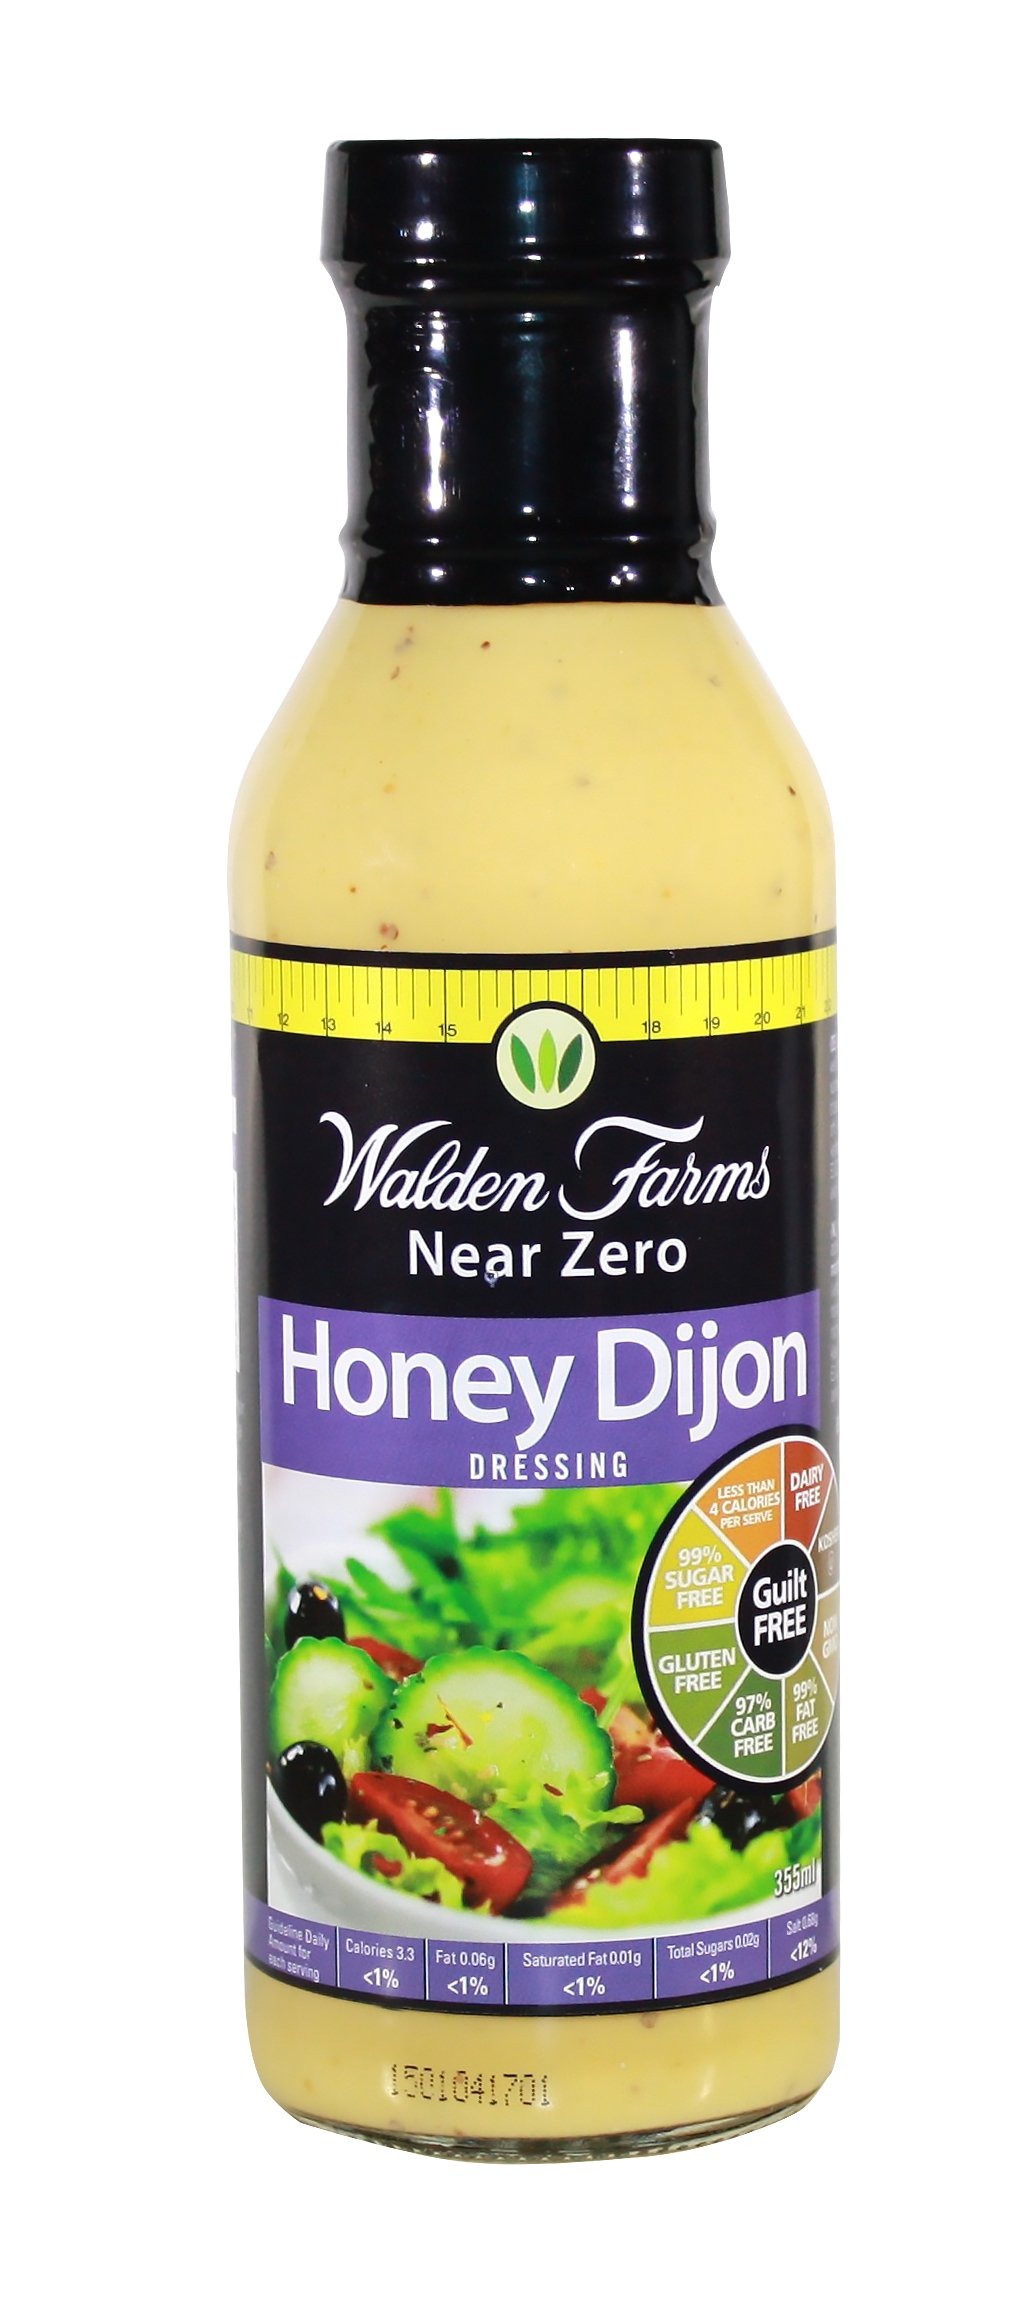
Item Name: Walden Farms Dressing, Honey Dijon, 12 oz
Bullet Point 1: Sugar Free
Bullet Point 2: Calorie Free
Bullet Point 3: Gluten Free
Bullet Point 4: Calorie Free
Bullet Point 5: No Carbs
Value: 12.0
Unit: Ounce

Price: 4.99